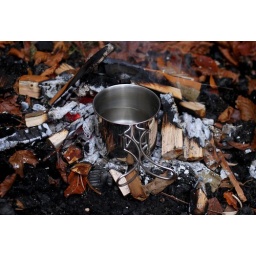
Boiling water for yet another cup of tea in my beloved Tatonka stainless steel mug